Four Pests campaign

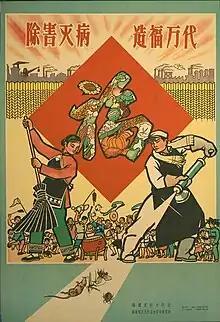
"Eradicate pests and diseases and build happiness for ten thousand generations" (1960). A poster used during the Four Pests Campaign

The "Four Pests" campaign was introduced as a hygiene campaign aimed to eradicate the pests responsible for the transmission of pestilence and disease: